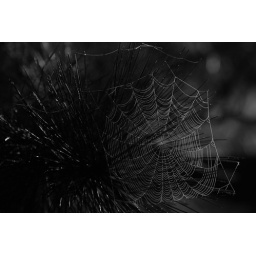
I spotted this spider web while walking at night .It was illuminated by a streetlight off to the side.